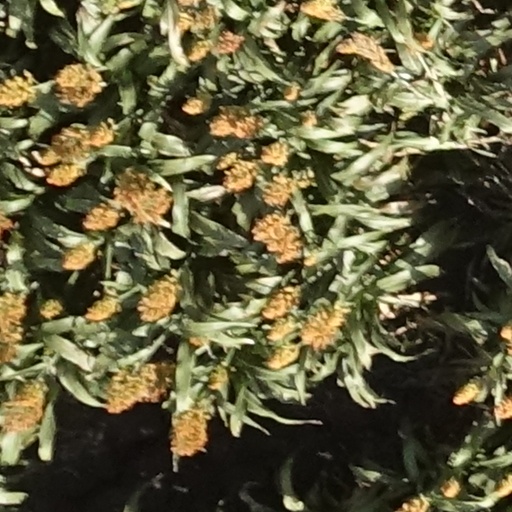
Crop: sorghum